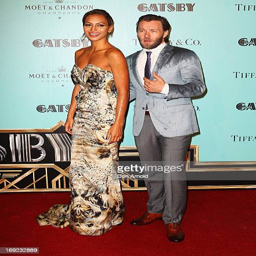
actor and person arrive for the premiere